Juan Rodríguez de la Cámara

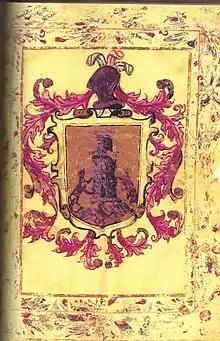
Coat of Arms

His works include a sentimental, semi-chivalresque romance called "Siervo libre de amor" (1439), the moralistic treatise "Cadira de Honor" (1440), and another sentimental romance called "Triunfo de las donas" (1445), the latter of which includes 40 feminist arguments meant to counter the misogyny of the work known as the "Corbacho", by Alfonso Martinez de Toledo. Rodríguez's work presents arguments for the superiority of women to men.